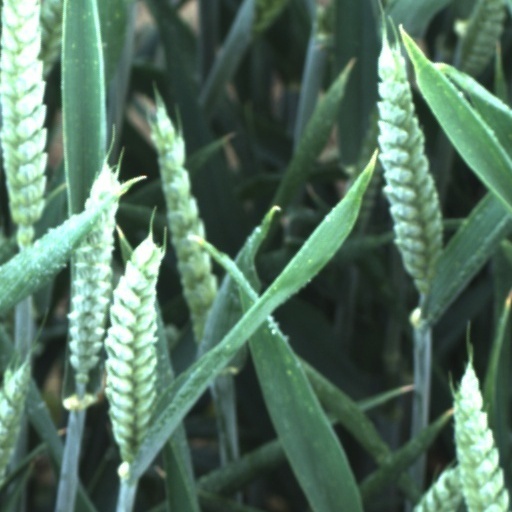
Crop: wheat